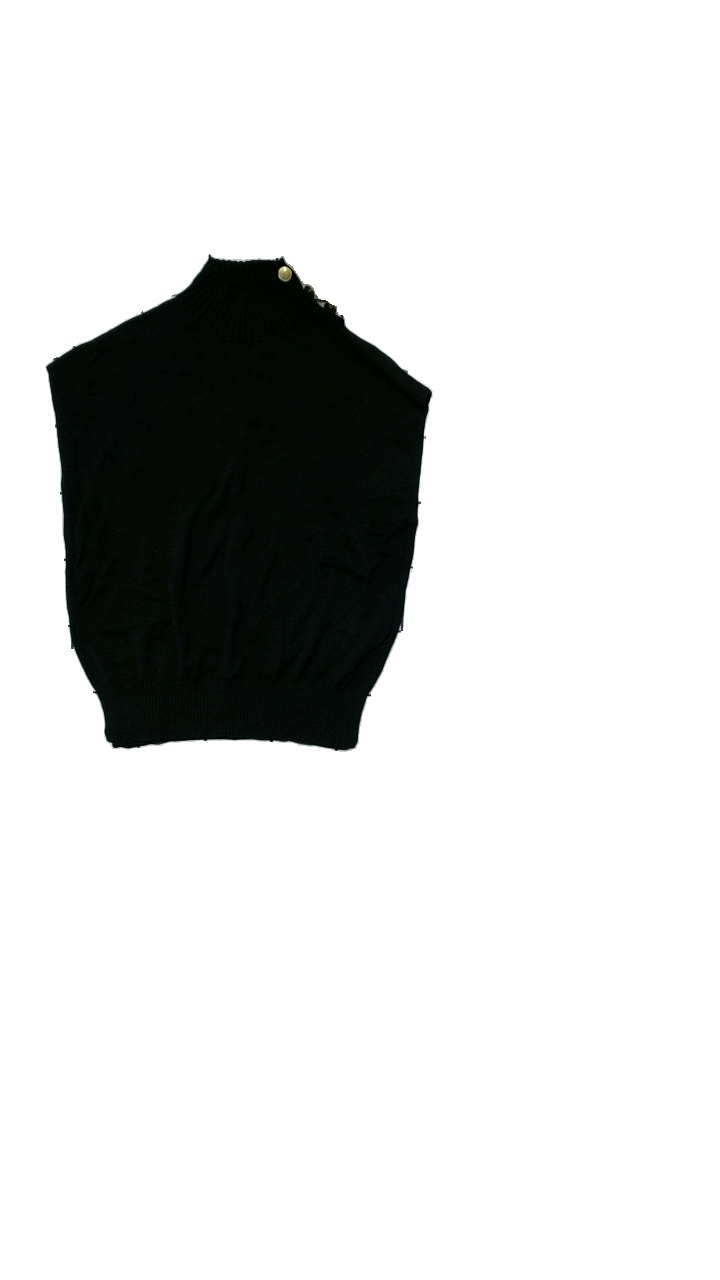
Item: Vest (Ladies)
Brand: Newhouse Mellan
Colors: Black
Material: -
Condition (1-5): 4
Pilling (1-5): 4
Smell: Minor
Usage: Reuse
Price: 50-100